Jarrad Seng

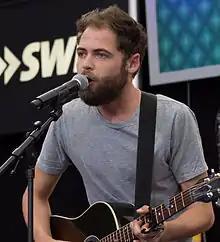
Seng frequently collaborates with English singer Passenger, both as his tour photographer and director of many of his music videos.

Since 2012, Seng has served as a tour photographer for a number of musicians and bands. Seng has been the tour photographer for English singer Passenger on seven tours between 2012 and 2015. In 2013, Seng toured with American rock band Matchbox Twenty on their Australian tour. An ebook, "Going North", was released featuring Seng's photographs and written accounts of the tour experience. He also toured with Australian folk singer Stu Larsen on his 2014 European tour.